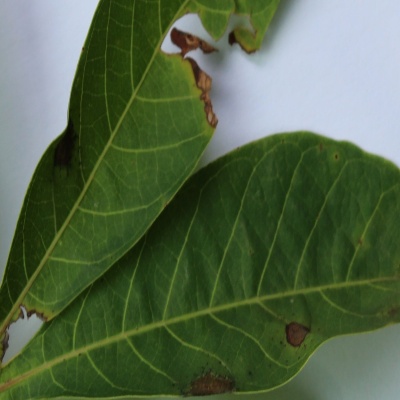
Crop: Cassava
Condition: brown spot